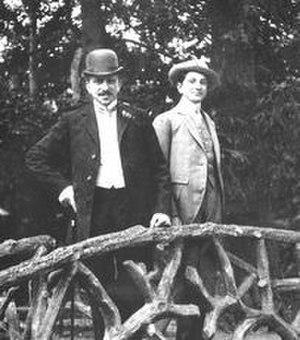
Nathan Wildenstein est un marchand d'art et galeriste français, fondateur de la dynastie Wildenstein. Il est le père de Georges Wildenstein, le grand-père de Daniel Wildenstein et l'arrière grand-père de Alec Wildenstein et Guy Wildenstein.
Georges Wildenstein est un galeriste-marchand d'art, collectionneur, éditeur et historien d'art français. Il est le père de Daniel Wildenstein et le grand-père de Alec Wildenstein et Guy Wildenstein.